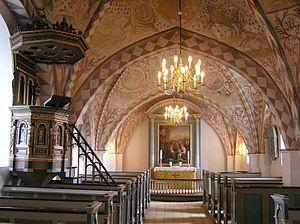
Højelse est un petit village près de Køge au Danemark.